Tooth enamel

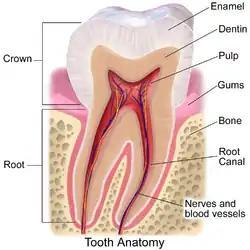
Parts of a tooth, including the enamel (cross section)

Tooth enamel is one of the four major tissues that make up the tooth in humans and many animals, including some species of fish. It makes up the normally visible part of the tooth, covering the crown. The other major tissues are dentin, cementum, and dental pulp. It is a very hard, white to off-white, highly mineralised substance that acts as a barrier to protect the tooth but can become susceptible to degradation, especially by acids from food and drink. In rare circumstances enamel fails to form, leaving the underlying dentin exposed on the surface.